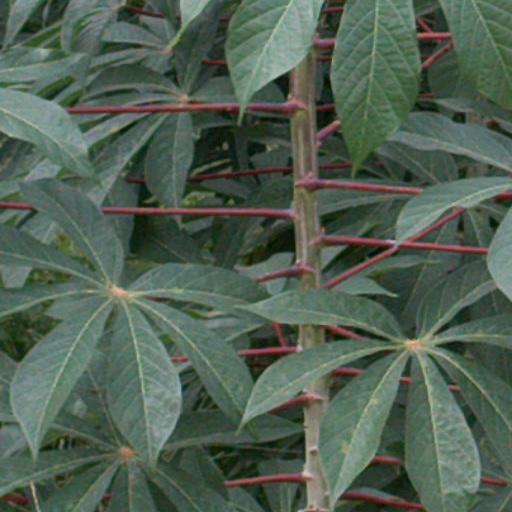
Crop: cassava